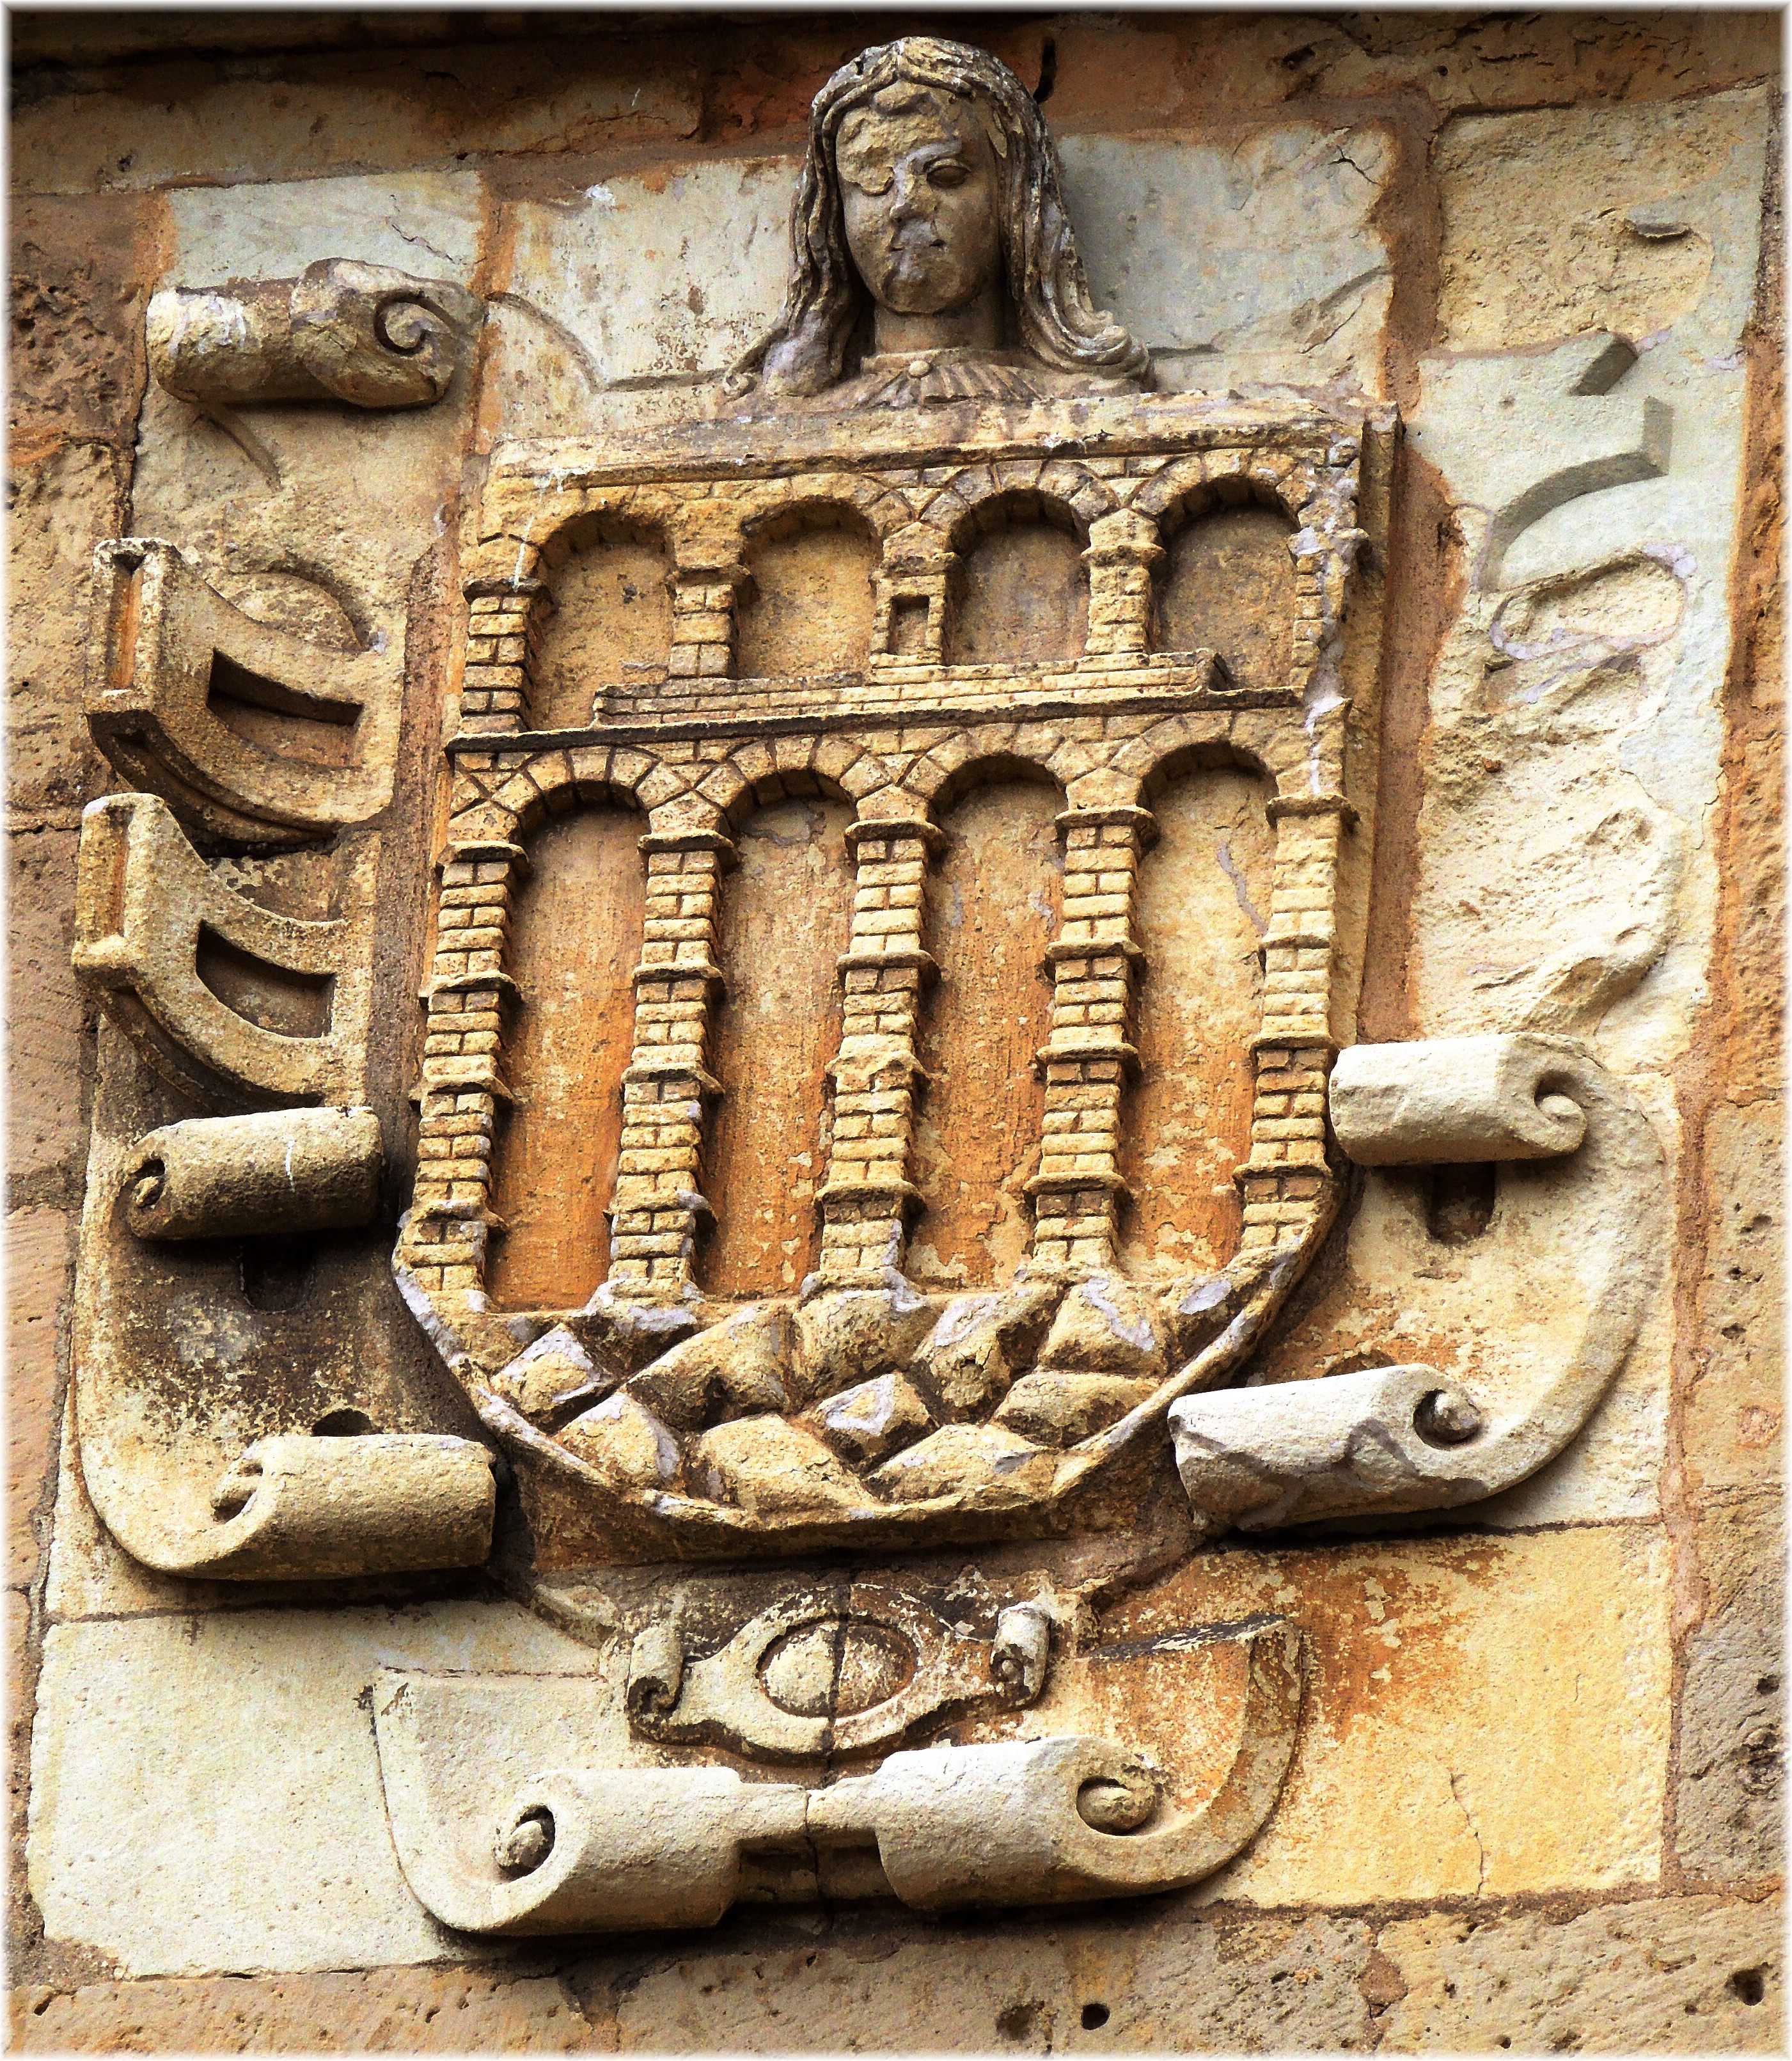
structure, wood, number, stone, statue, sculpture, art, temple, escultura, piedra, history, heraldica, carving, pedra, relief, middle ages, blason, escudos, stone carving, ancient history